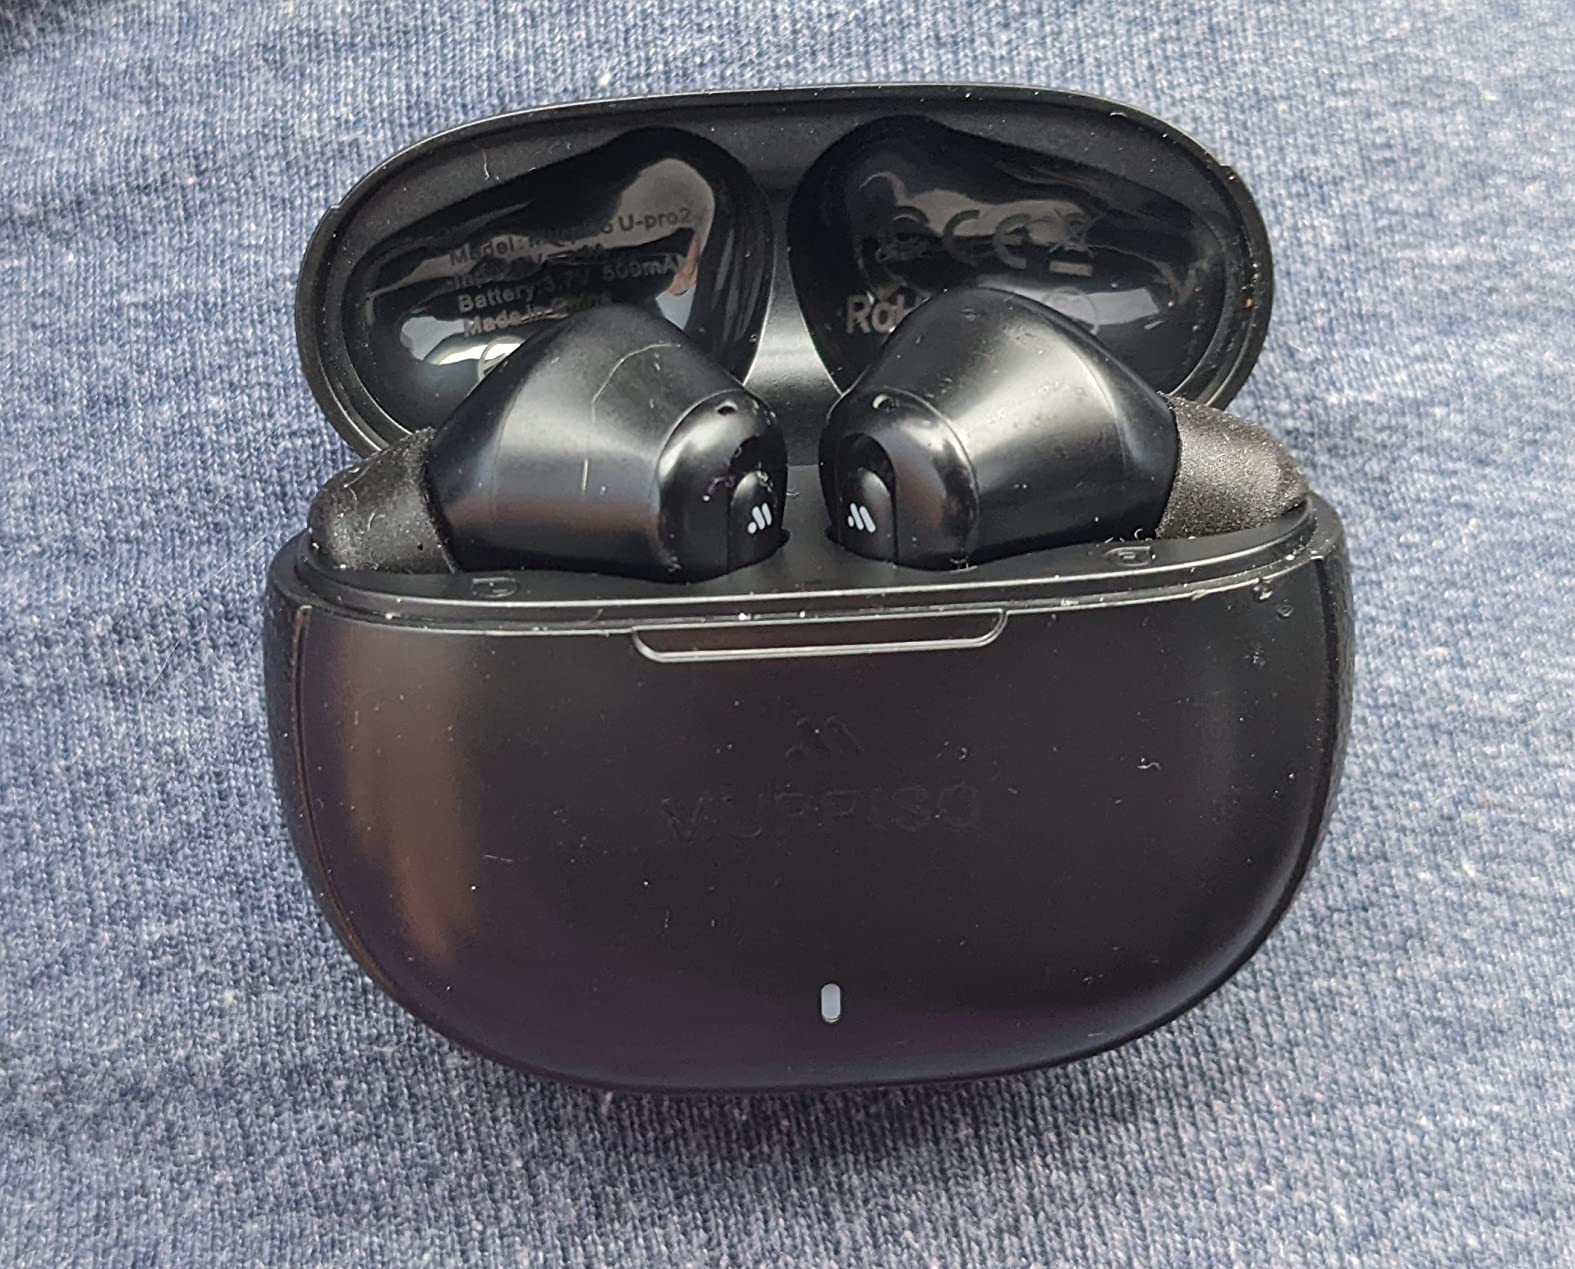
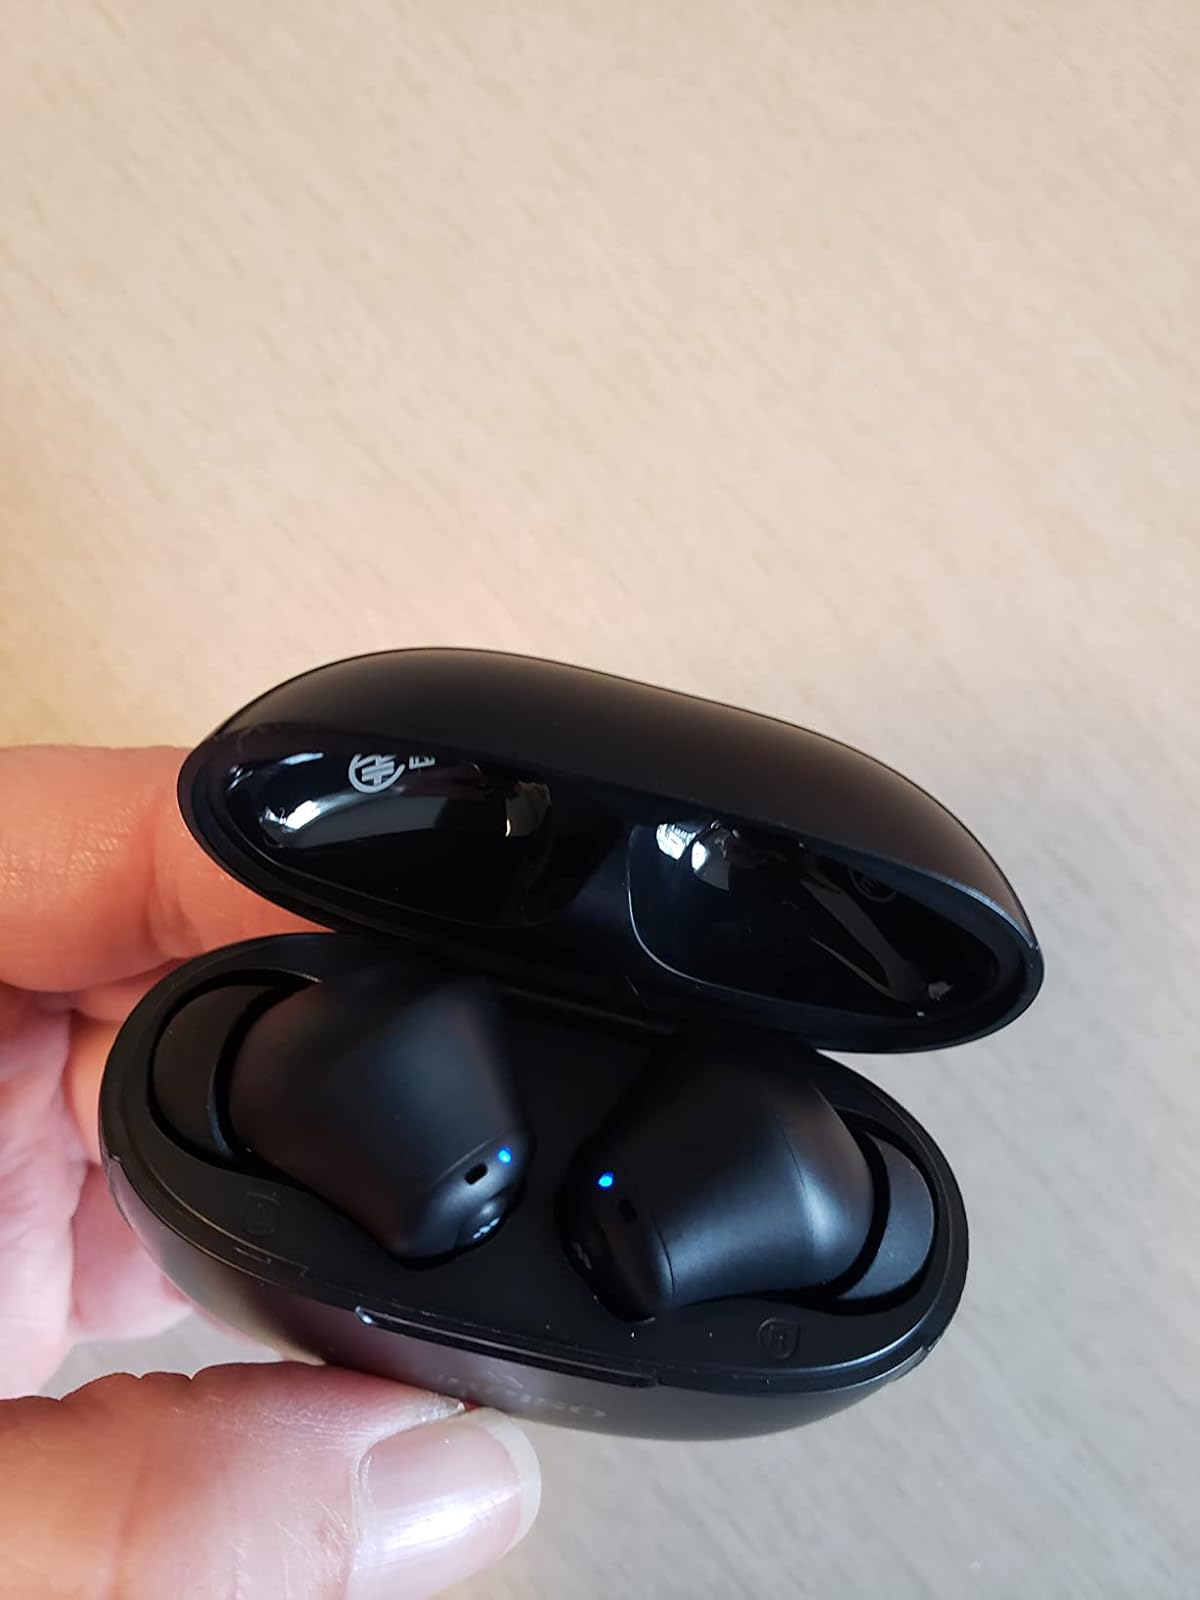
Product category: earbuds
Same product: yes